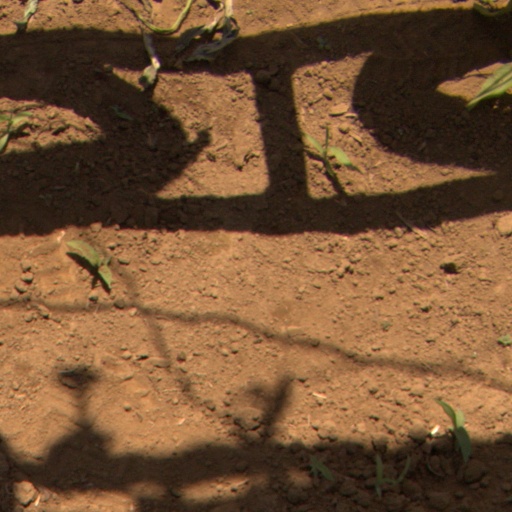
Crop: Jerusalem artichoke